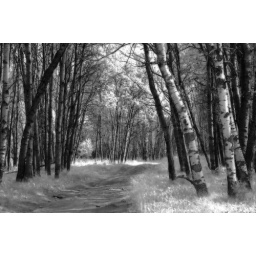
a road thru a grove of aspen and pine trees near little green lake